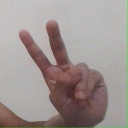
अक्षर: ऐ